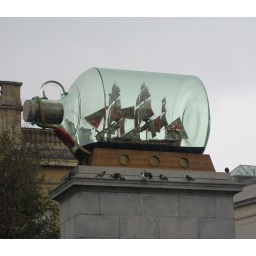
fabulous ship in bottle sculpture